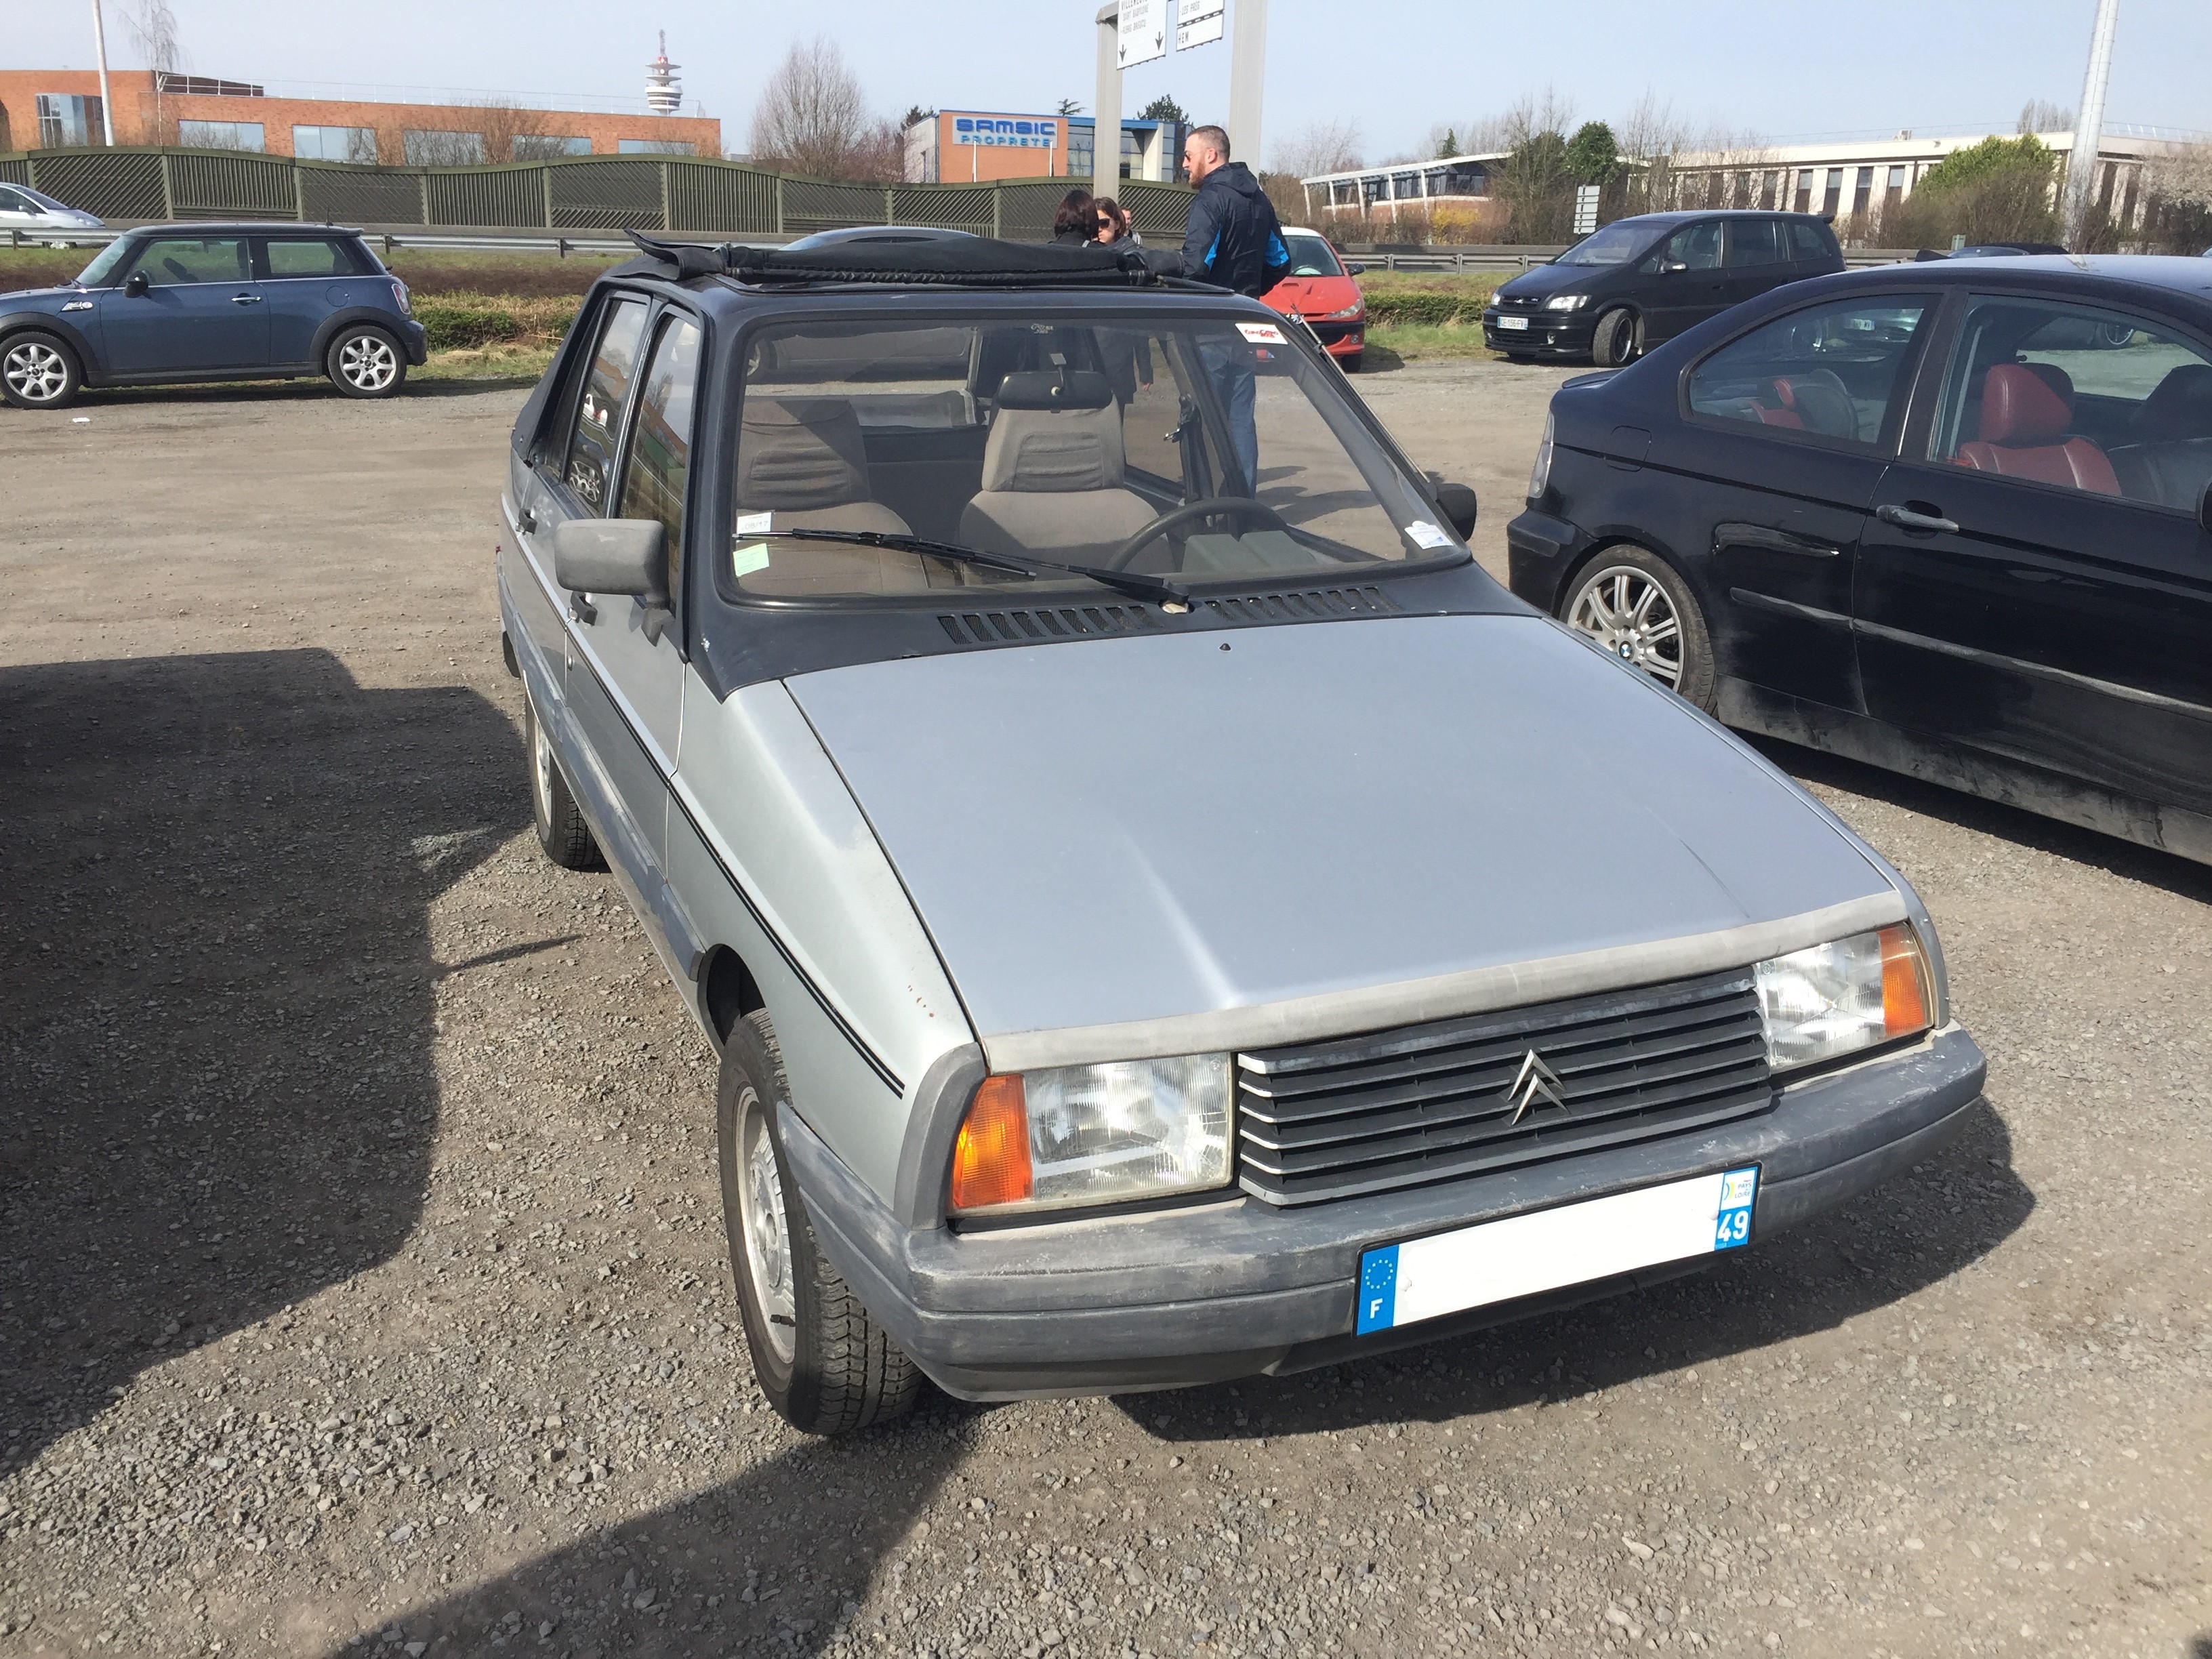
car, vehicle, motor vehicle, family car, mode of transport, transport, snapshot, automotive exterior, hatchback, city car, subcompact car, compact car, street, vehicle registration plate, road, window